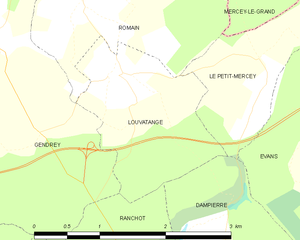
Louvatange est une commune française située dans le département du Jura en région Bourgogne-Franche-Comté. Les habitants se nomment les Louvatangeais et Louvatangeaises.